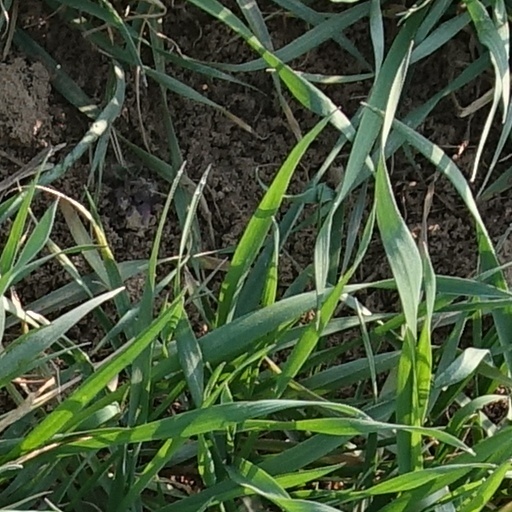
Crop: wheat